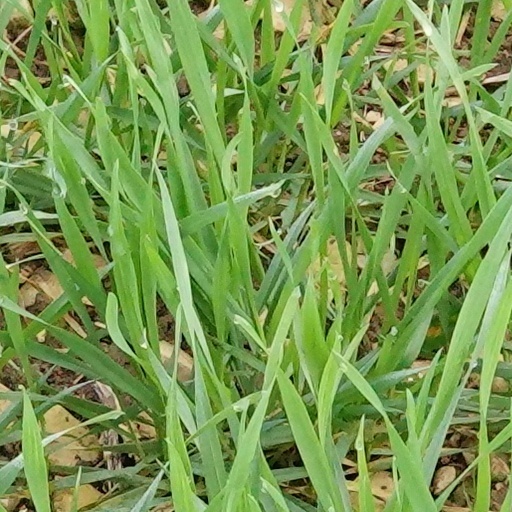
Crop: wheat